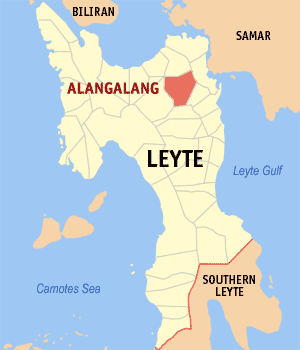
Alangalang est une municipalité de la province de Leyte, aux Philippines.